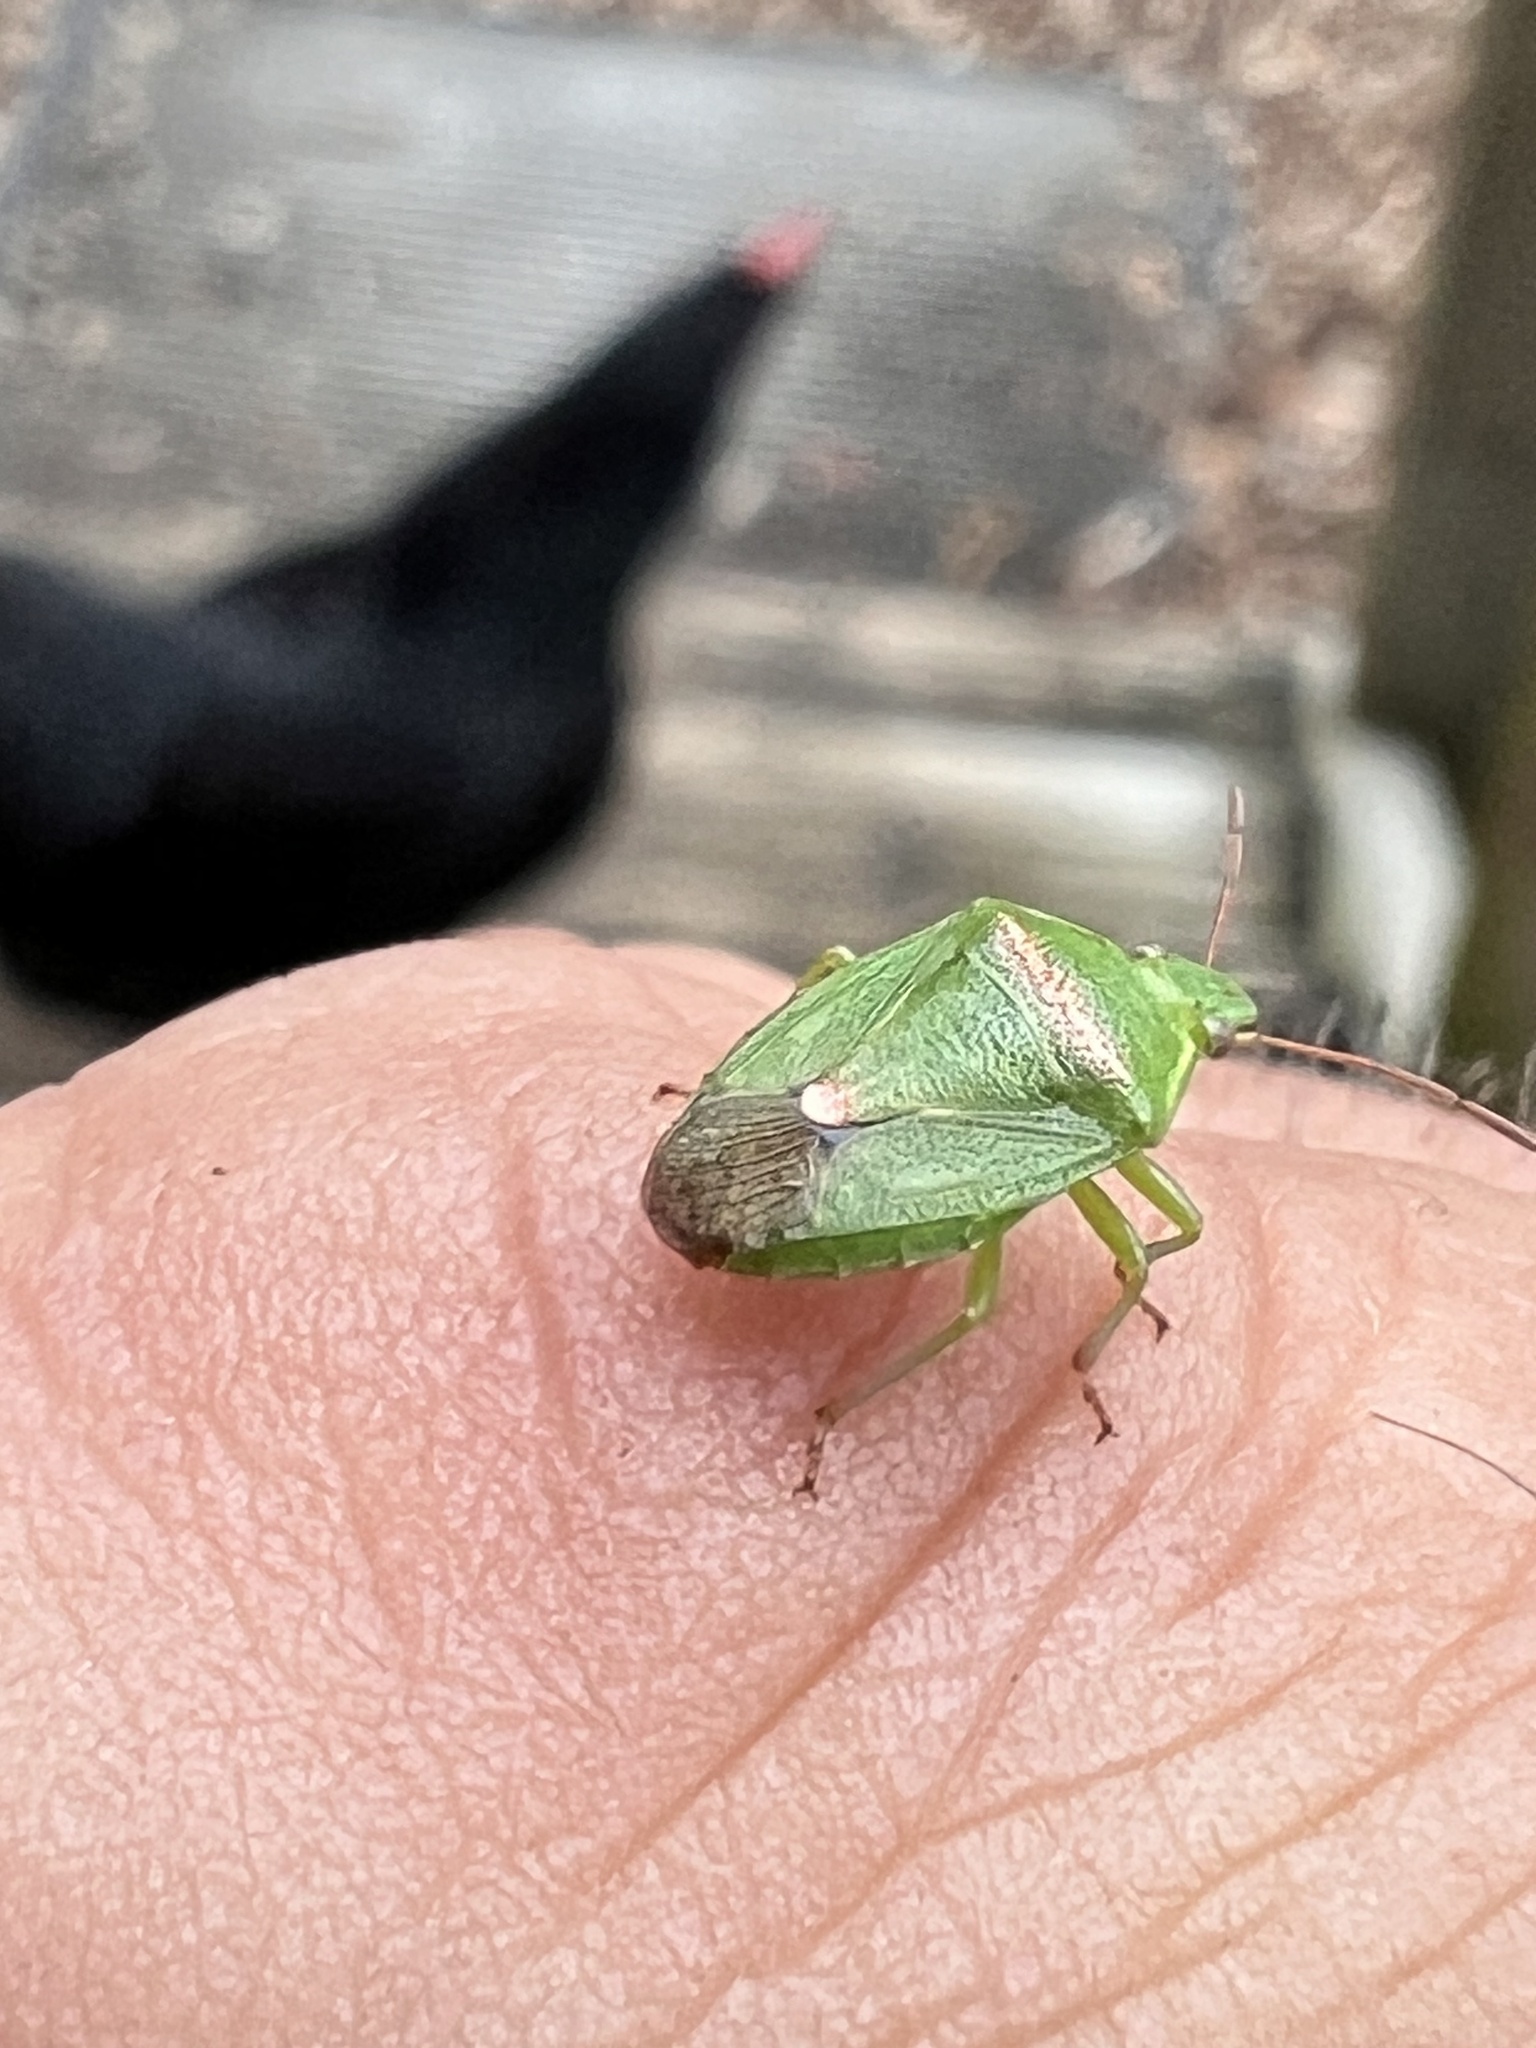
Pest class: stink_bug